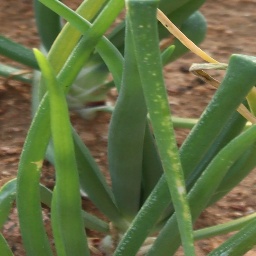
Label: Iris yellow virus